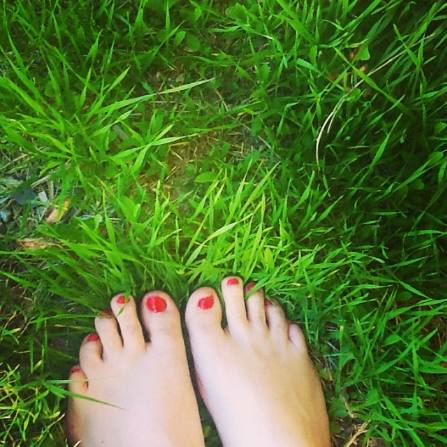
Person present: Yes